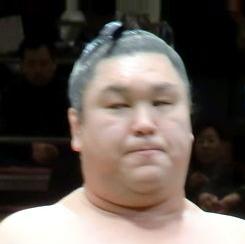
Age: 35